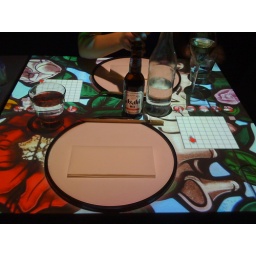
The amazing computer generated light effects on one of the interactive tables at the Inamo restaurant in Soho, London.